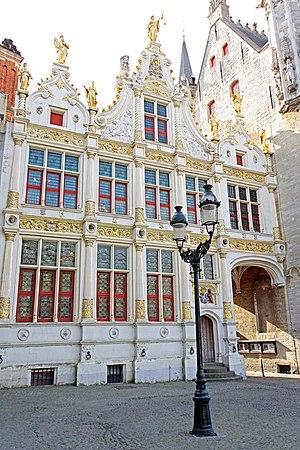
L’ancien Greffe civil de la ville de Bruges est l’un des plus anciens bâtiments de la Renaissance en Flandre. Il est situé sur la place du Bourg à Bruges, entre la Maison du Franc de Bruges et l’hôtel de ville.